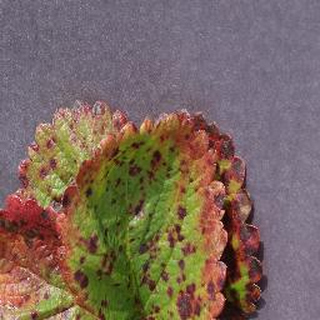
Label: strawberry_leaf_scorch